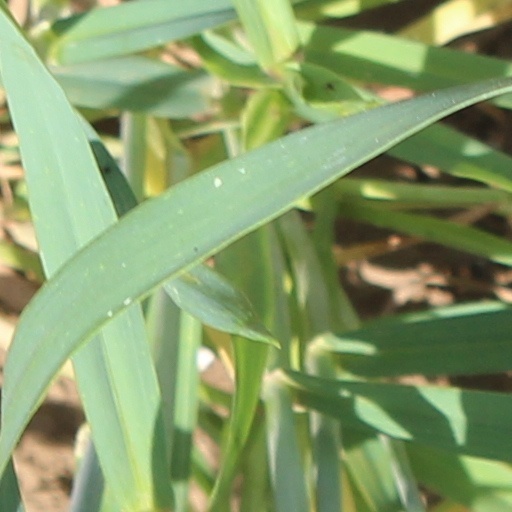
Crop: wheat